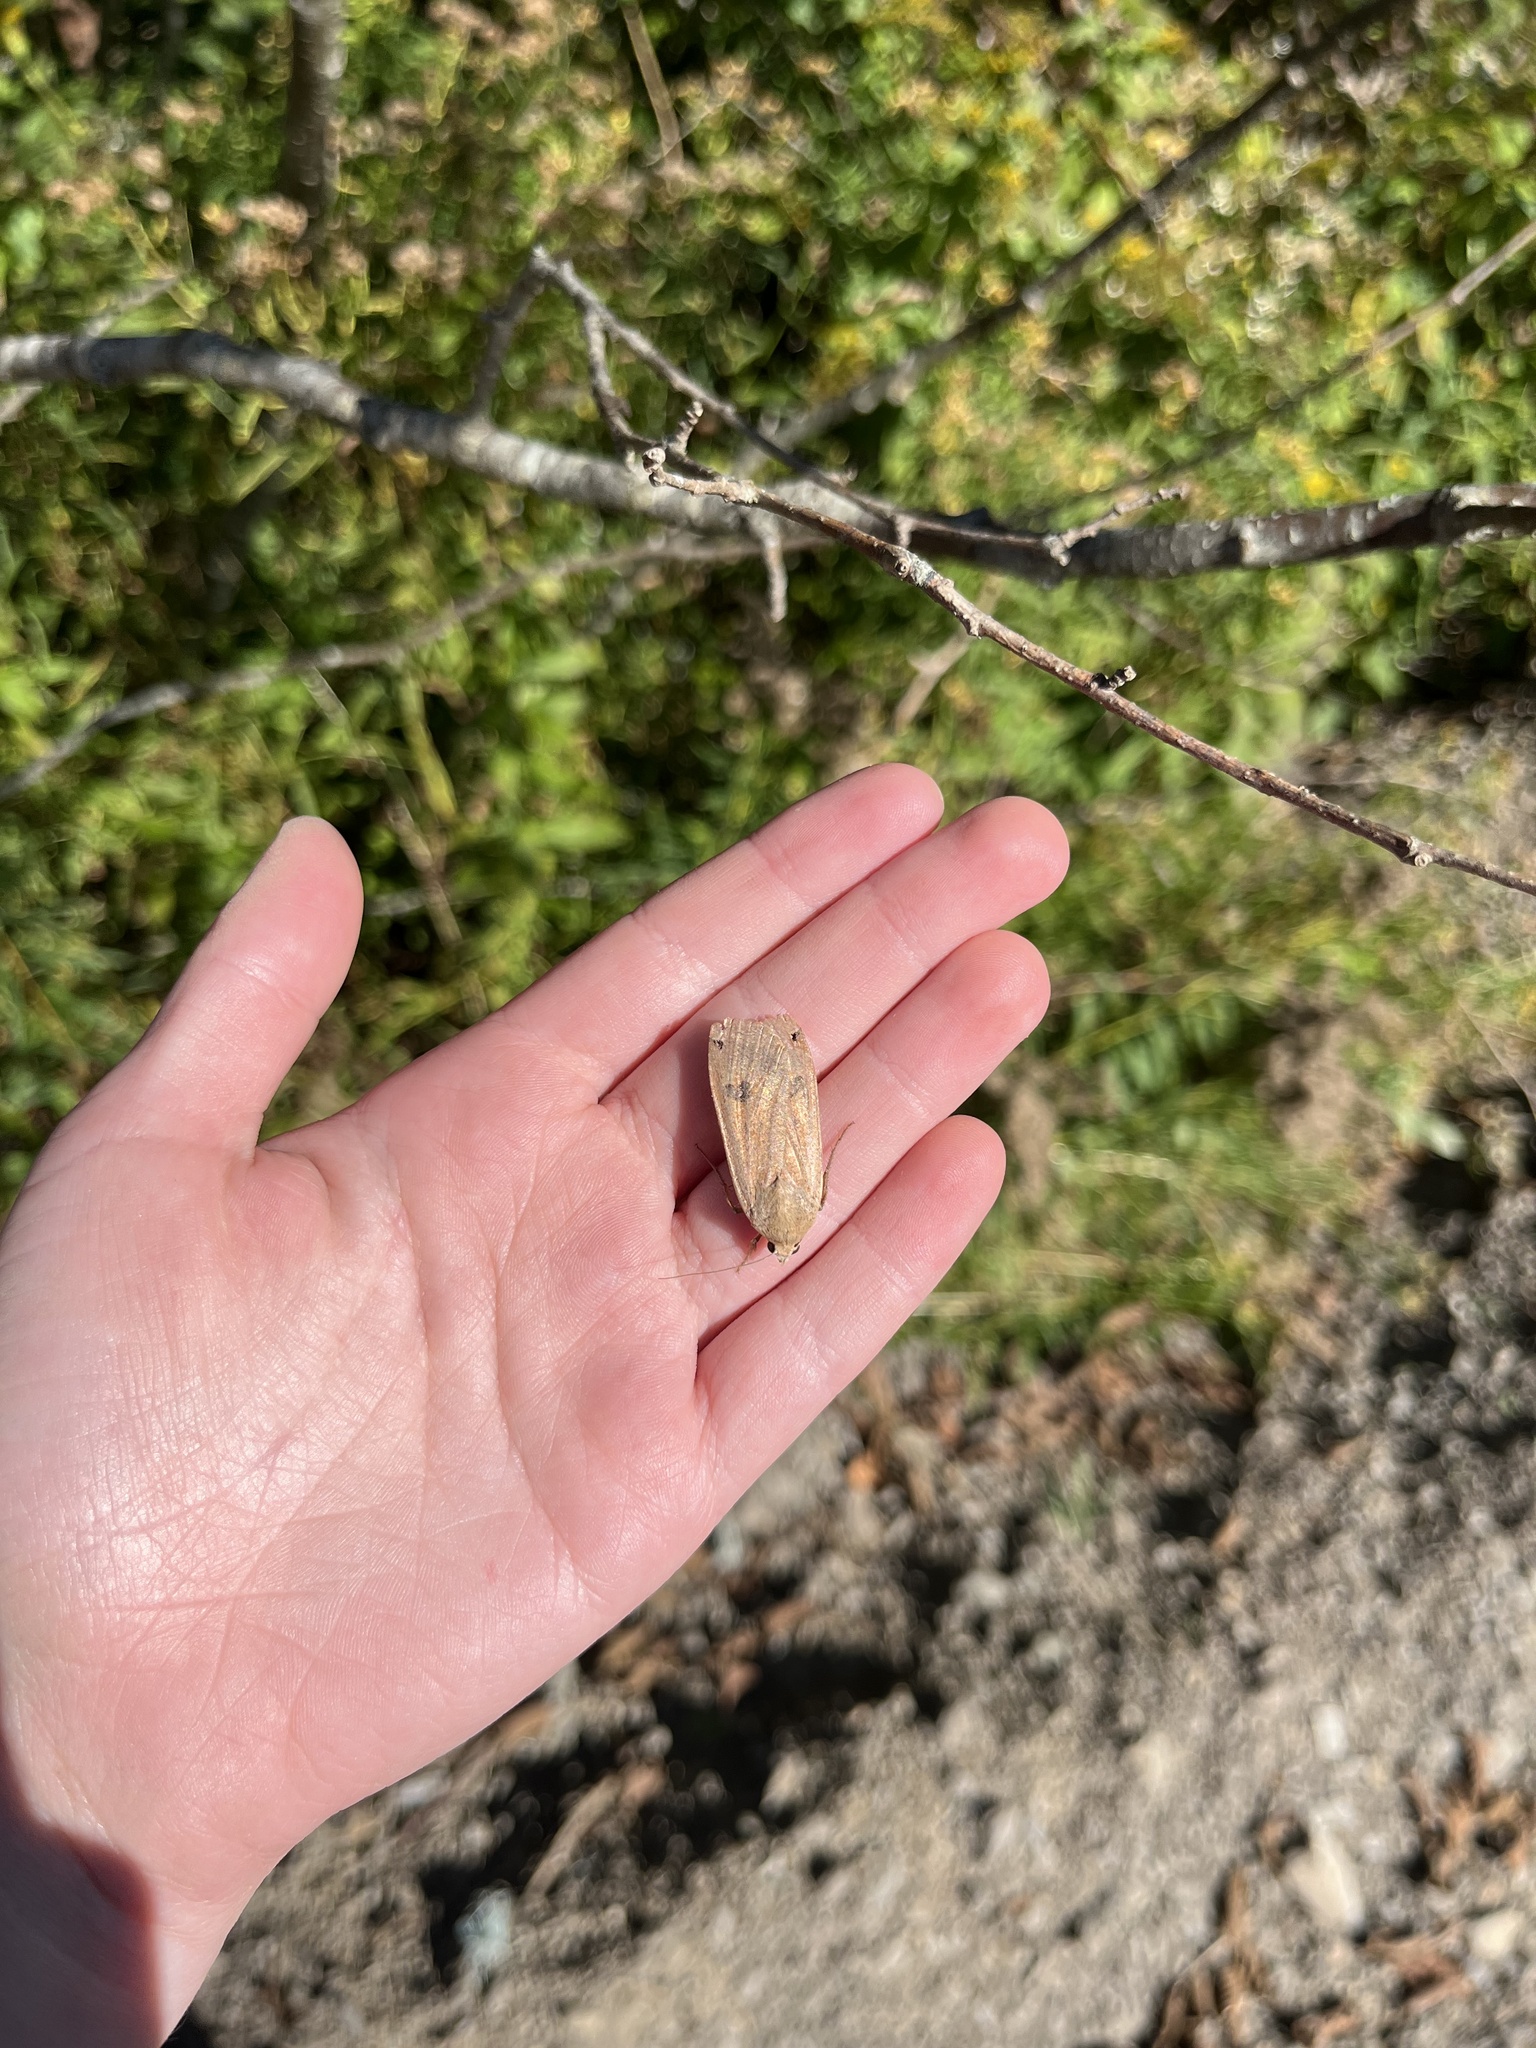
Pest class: cutworms